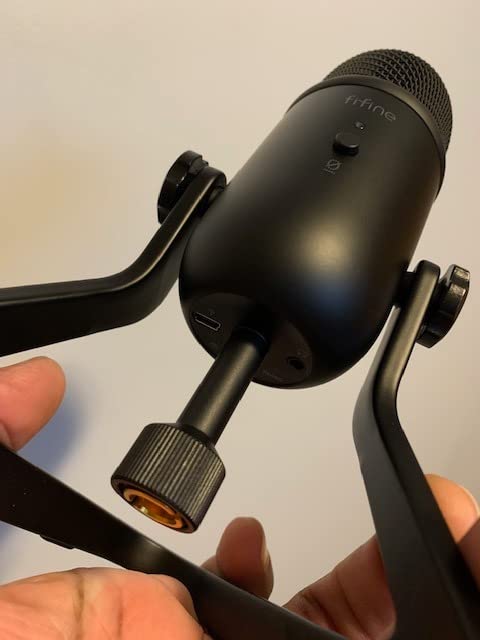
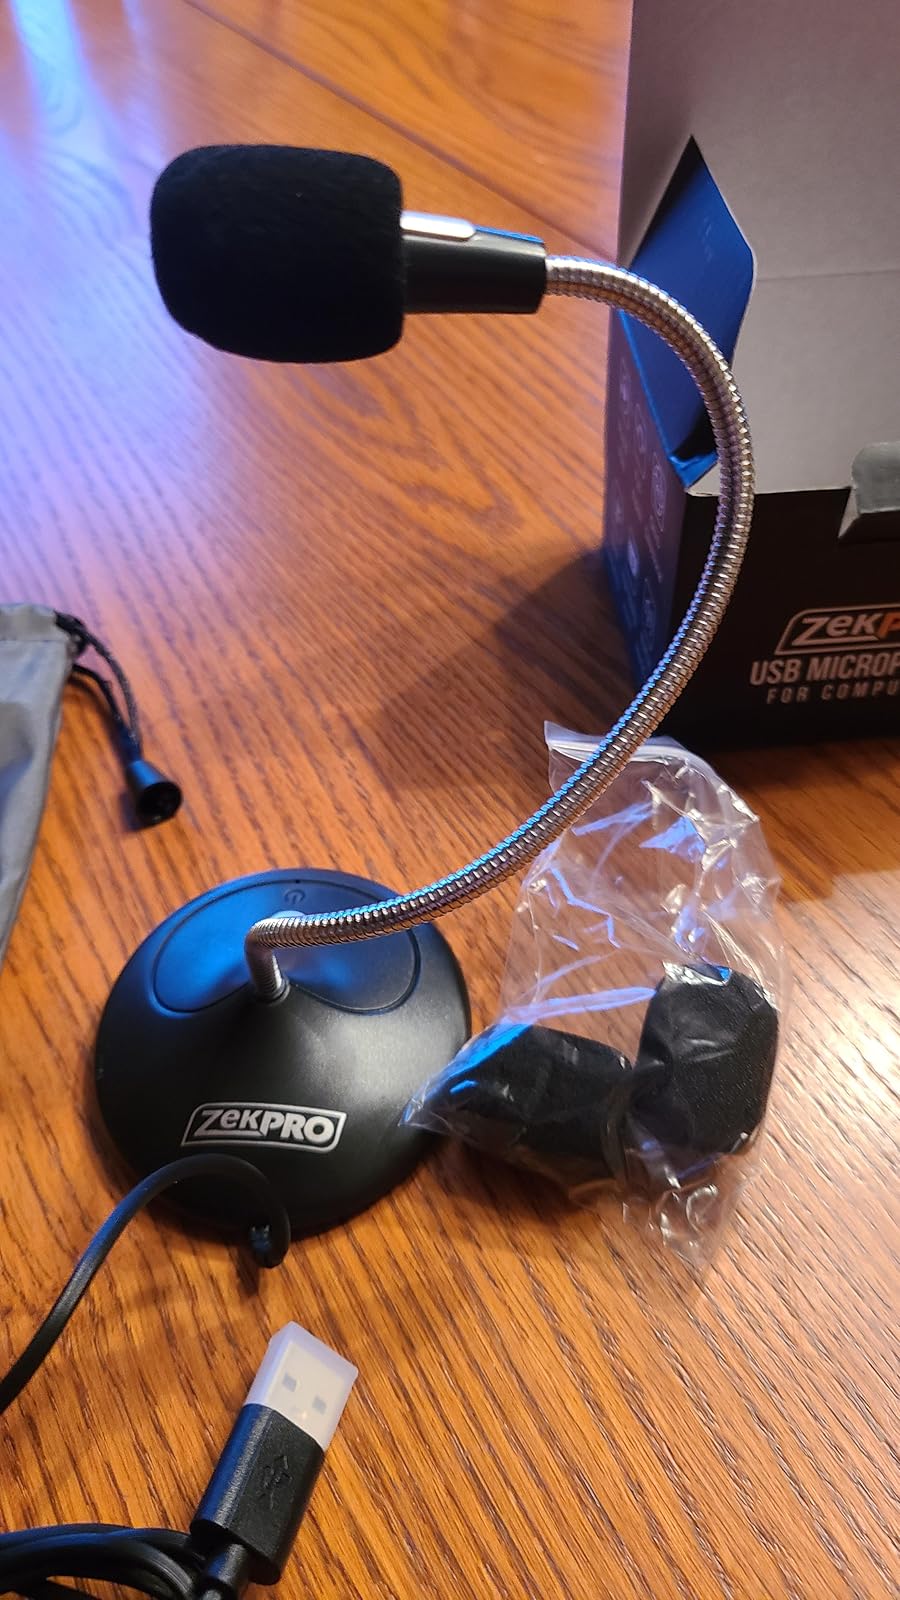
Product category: microphone
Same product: no